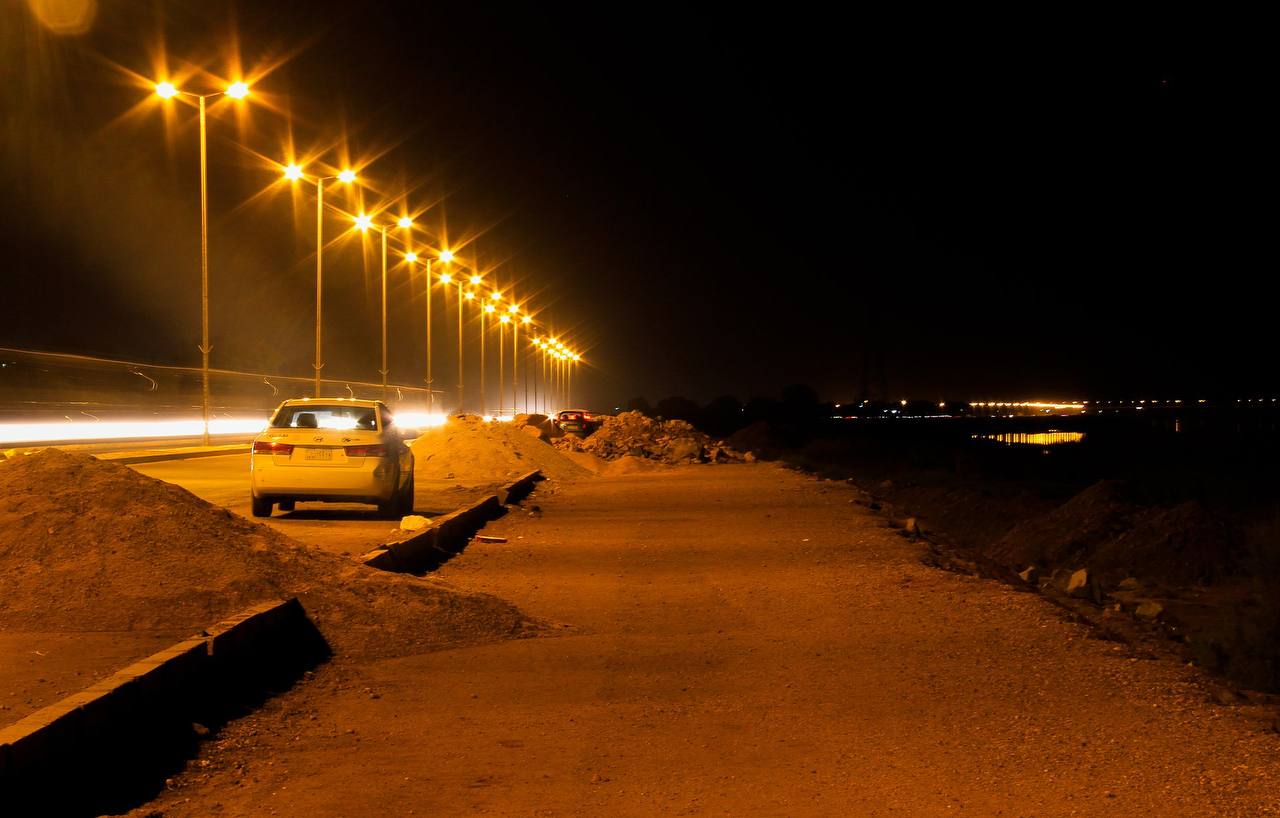
الوصف بالفصحى: سيارة تسير ليلاً على طريق مُعبَّد بالأسفلت بجانب نهر النيل، وأعمدة الإنارة المحيطة تُصدر ضوءًا أصفر
الوصف بالعامية السودانية: عربية ماشة بالليل في ظلط جمب نهر النيل و الأعمدة الاضاءة بتاعتها صفرا
التصنيف: Urban & City Life